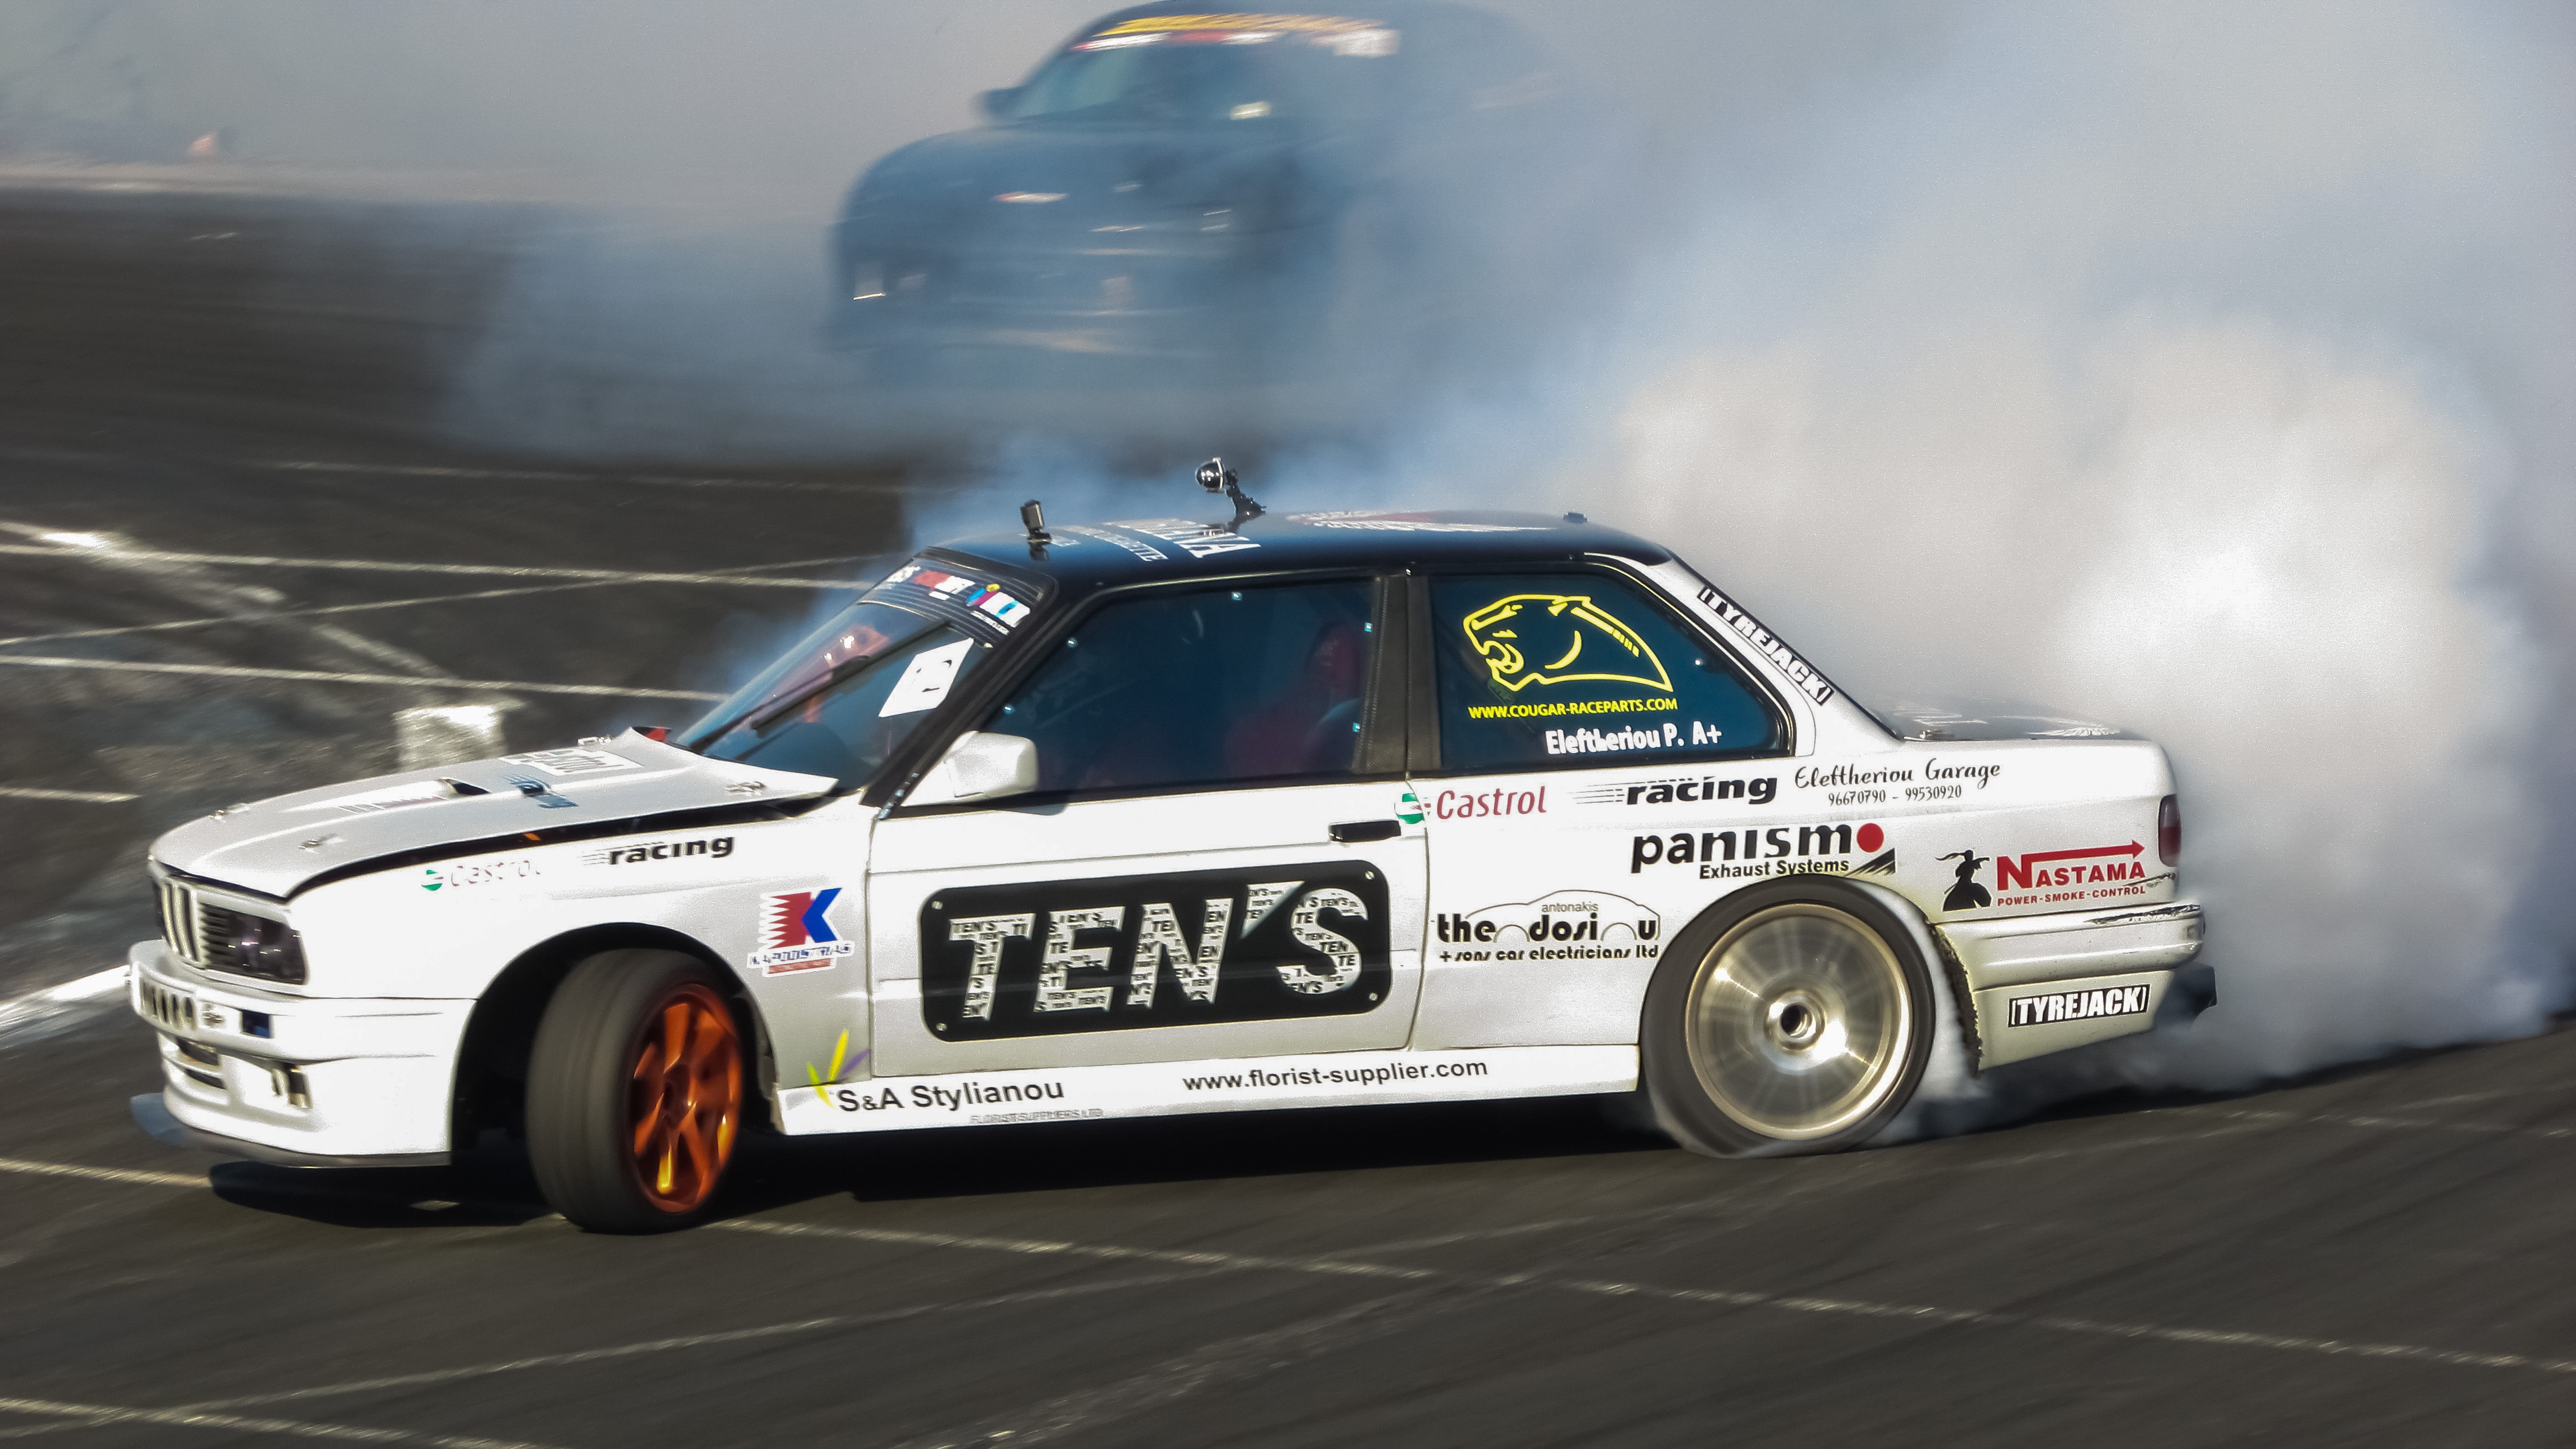
sport, car, automobile, smoke, vehicle, speed, sports car, speedway, race car, race, competition, power, ford, sports, racing, sedan, race track, fast, motorsport, drifting, drift, burn out, land vehicle, touring car, auto racing, automobile make, stock car racing, rallycross, rallying, touring car racing, world rally car, spinning wheels